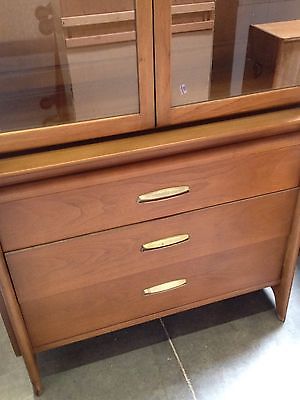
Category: cabinet